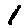
Label: 1